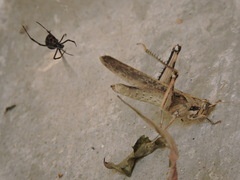
Species: Lactrodectus_hesperus